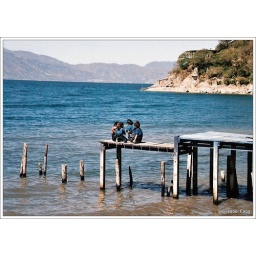
Children sitting near a lake